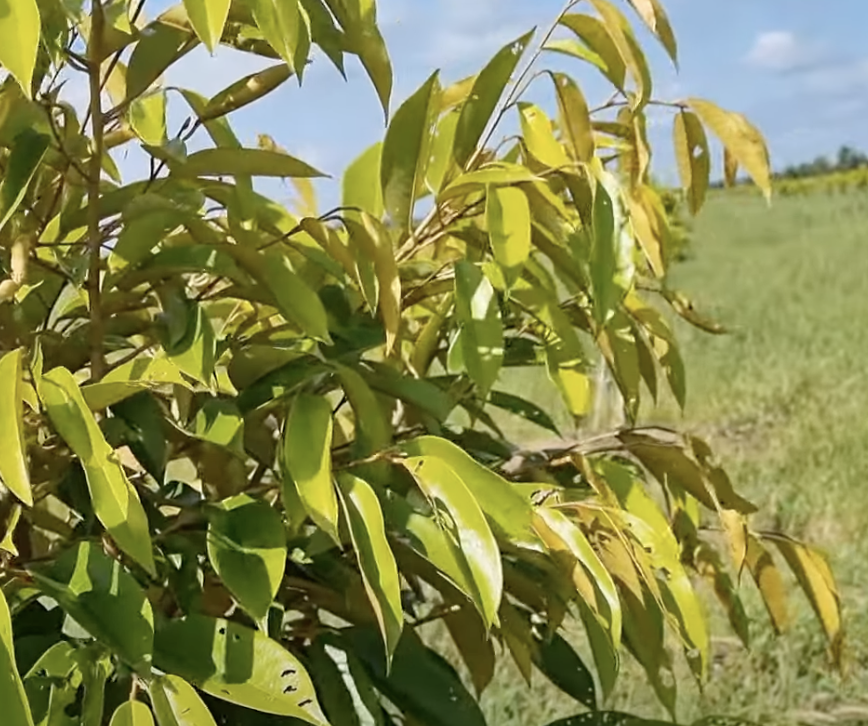
Label: yellow_leaf